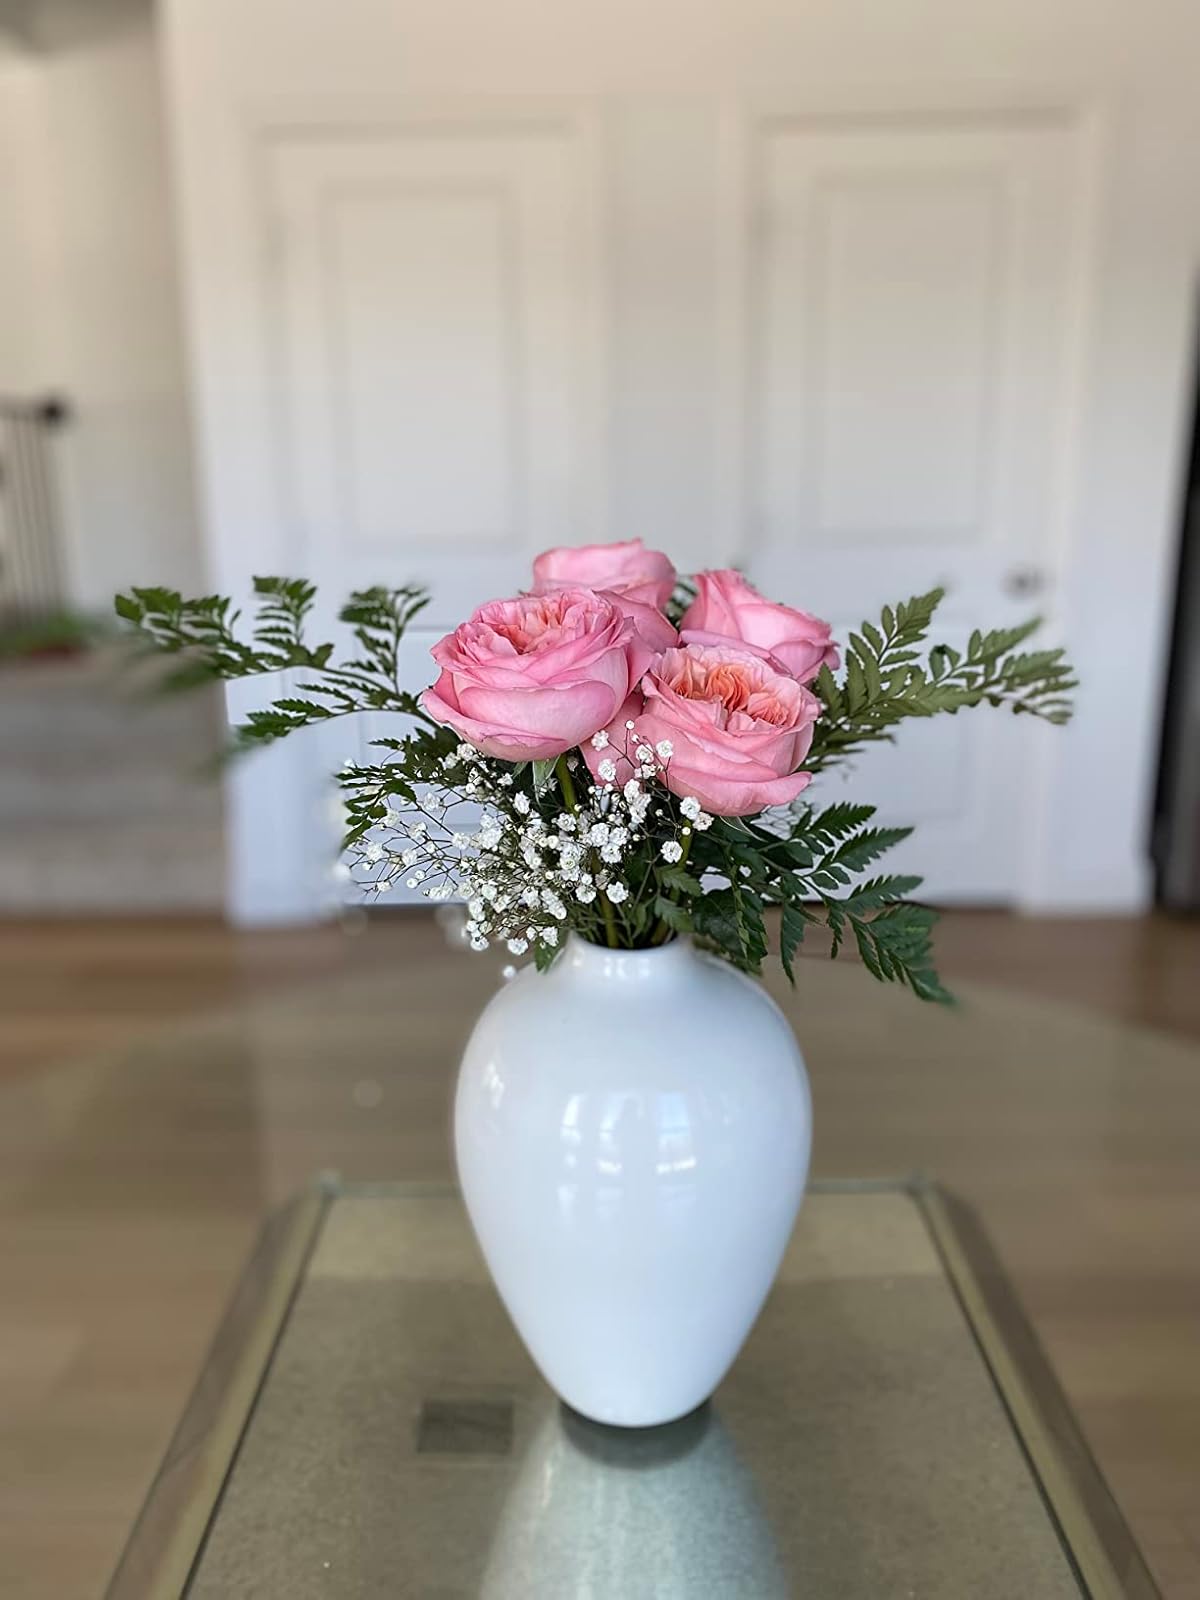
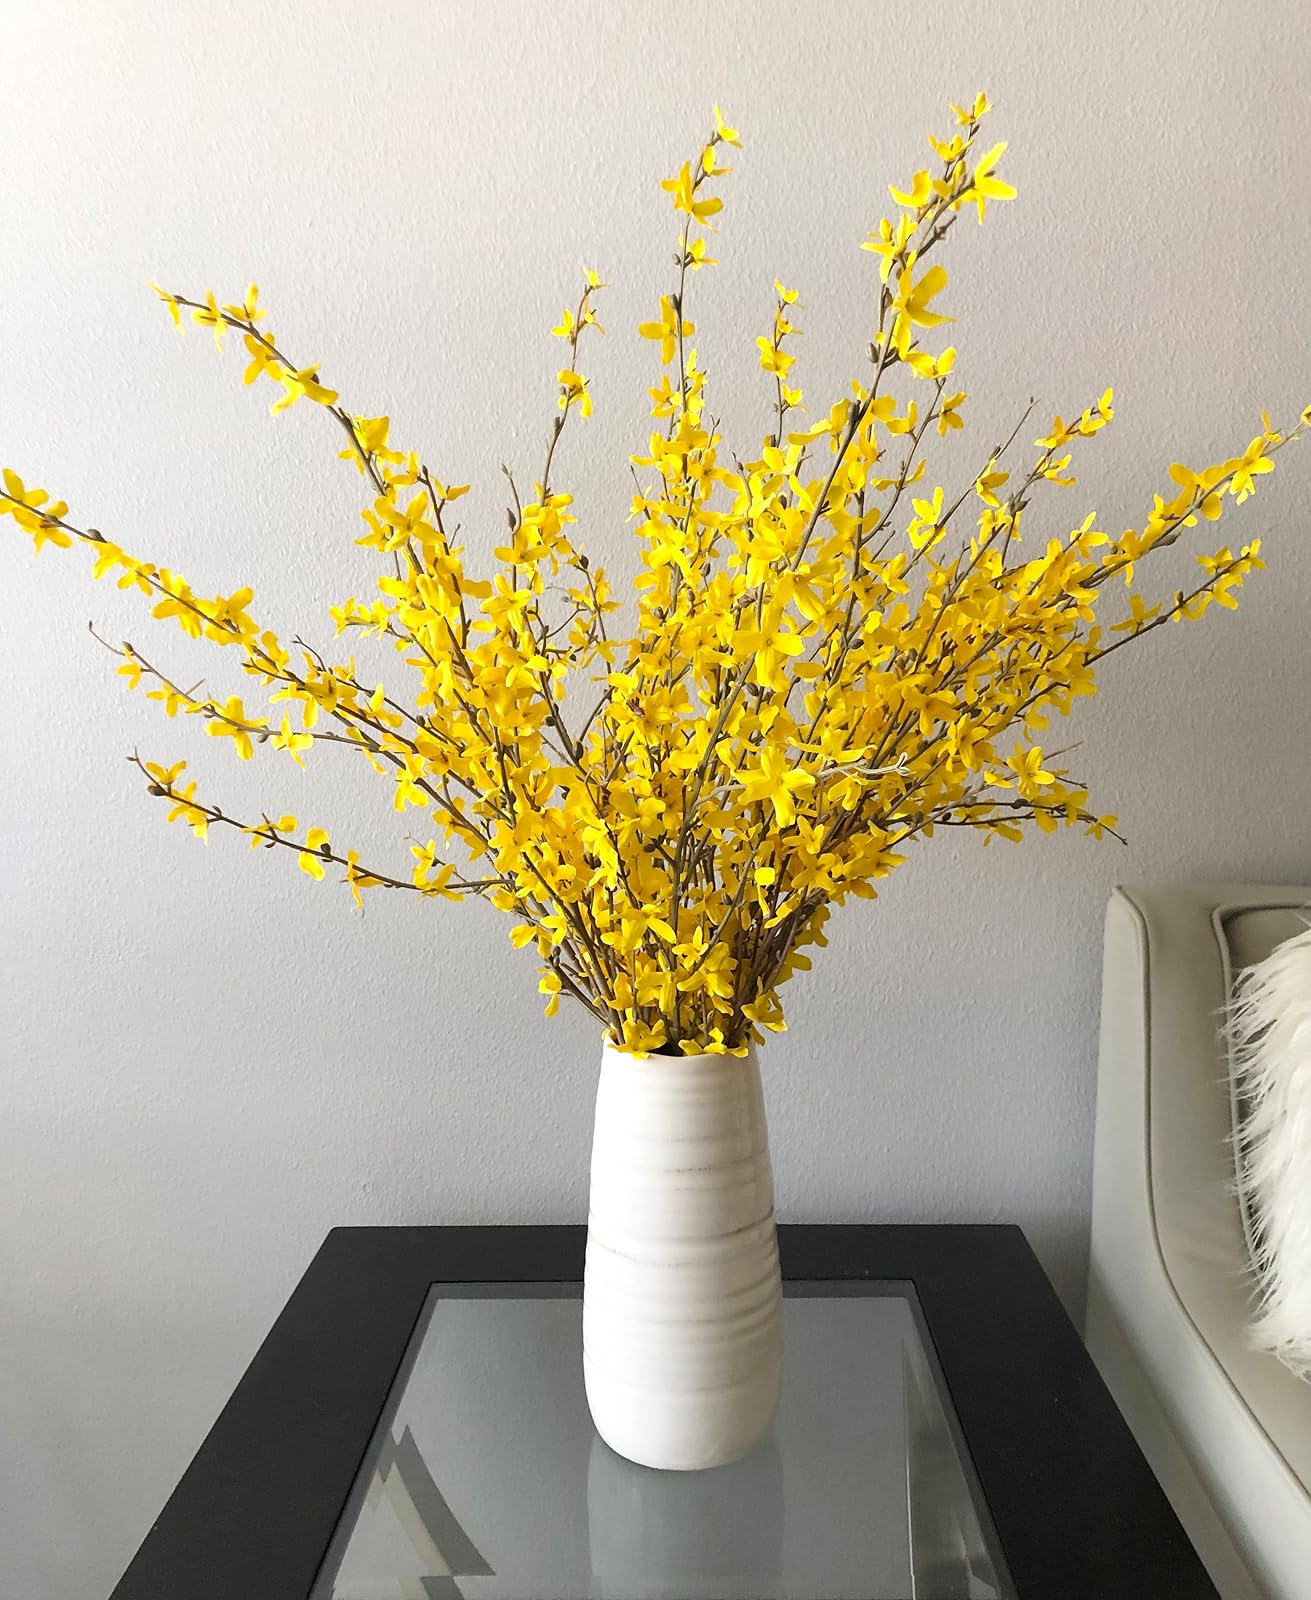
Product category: vase
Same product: no